Jaguar Cars

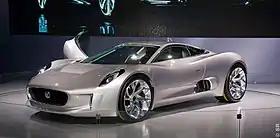
Jaguar C-X75 concept hybrid supercar produced in partnership with Williams Advanced Engineering

On 1 January 2008, Ford announced Tata as the preferred bidder. Tata Motors also received endorsements from the Transport And General Worker's Union (TGWU)-Amicus combine as well as from Ford. According to the rules of the auction process, this announcement would not automatically disqualify any other potential suitor. However, Ford (as well as representatives of Unite) would now be able to enter into detailed discussions with Tata concerning issues ranging from labour concerns (job security and pensions), technology (IT systems and engine production) and intellectual property, as well as the final sale price. Ford would also open its books for a more comprehensive due diligence by Tata. On 18 March 2008, Reuters reported that American bankers Citigroup and JP Morgan would finance the deal with a US$3 billion loan.